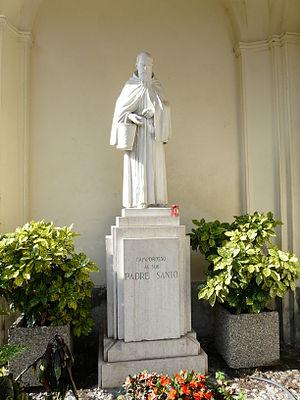
Cette liste de saints concerne les saints et les bienheureux, reconnus comme tels par l'Église catholique, ayant vécu au XIXᵉ siècle. À ce jour, l'Église a donné comme modèles évangéliques 318 saints du XIXᵉ siècle.
Cette page dresse la liste des canonisations prononcées par Jean XXIII.
François-Marie de Camporosso est un capucin italien reconnu saint par l'Église catholique.